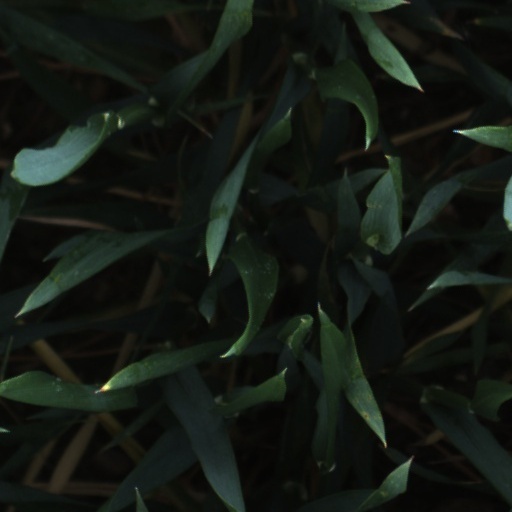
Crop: wheat